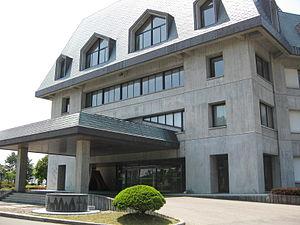
Gojōme est un bourg du district de Minamiakita, dans la préfecture d'Akita, au Japon.